Celia Birtwell

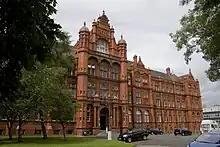
The Peel Building, University of Salford, formerly the Royal Technical College, Salford

The eldest of three children- all daughters- born to a culture-loving engineer and a seamstress, Birtwell was born in Bury and raised in Prestwich, both then in Lancashire. From the age of 13 she studied textile design at the Royal Technical College, Salford. In an interview for BBC television's "Inside Out North West" in January 2014, Birtwell remembered attending parties and life classes with nude models on the top floor of the Technical College (pictured) and often seeing artist L.S. Lowry, a former student who often visited the college and the adjacent Salford Library. In 1959 she met the fashion designer Ossie Clark in the Cona Coffee Bar in Manchester, and they married in 1969 after being reintroduced when they both studied in London.